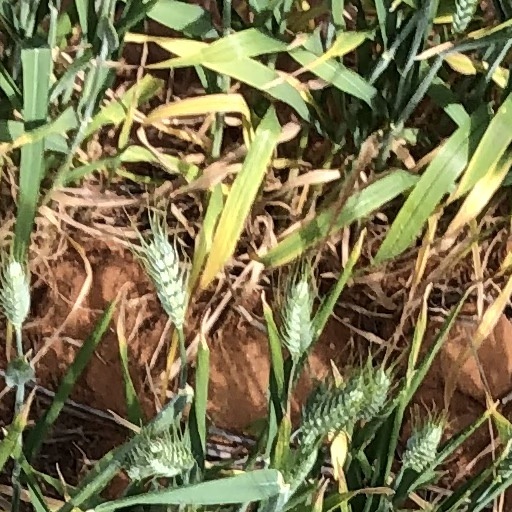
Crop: wheat